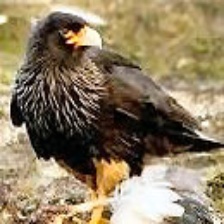
Species: STRIATED CARACARA
Scientific name: PHALCOBOENUS AUSTRALIS